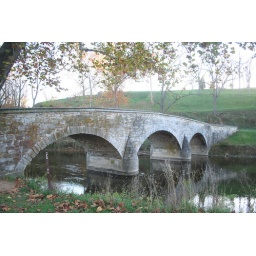
Stone wall area established and held by union to finally take the bridge